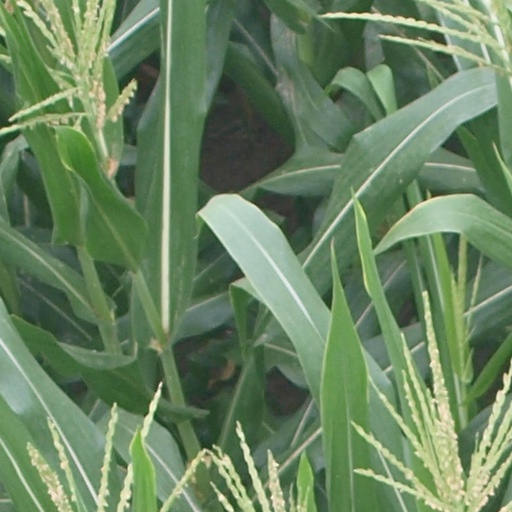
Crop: maize; corn